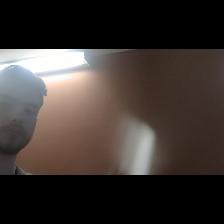
Label: Human